Andrés Marcos Burriel

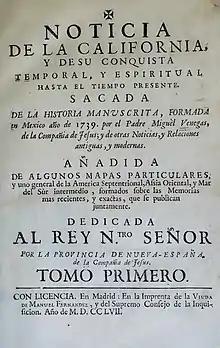
Title page of "Noticia de la California" by Miguel Venegas, edited by Andrés Marcos Burriel.

In 1754, Pedro Ignacio de Altamirano commissioned Burriel to re-elaborate the "Empresas Apostólicas "by Miguel Venegas, a project which took him two years and in which he reordered and expanded the original manuscript, reducing the role of the supernatural and bringing it in line with contemporary standards of natural history. On 1 April 1757 the book was published under Venegas' name in Madrid, and then translated to English (London, 1759), French (Paris, 1767) and other languages.